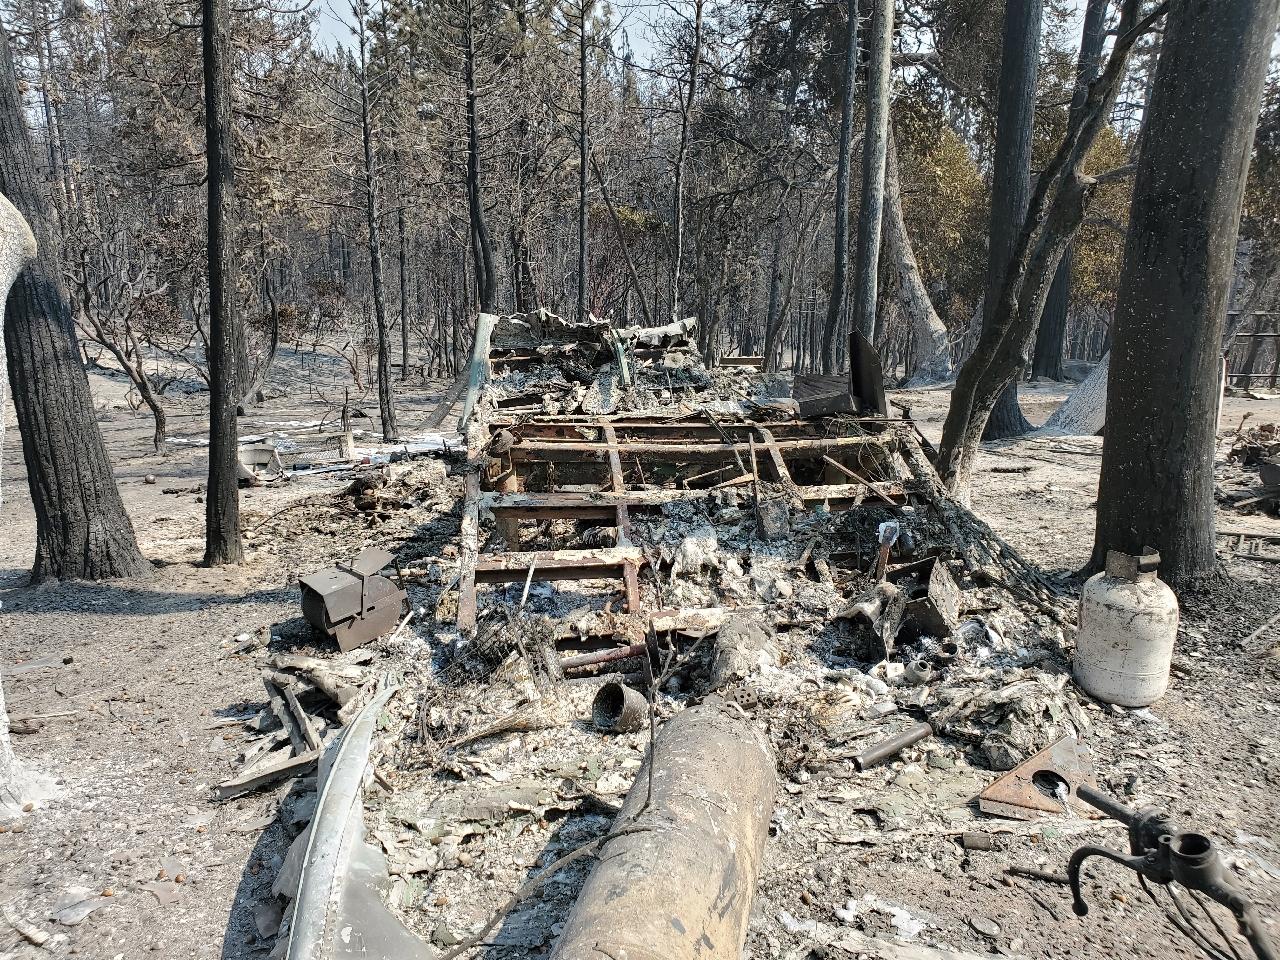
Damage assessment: destroyed